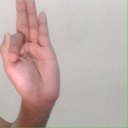
अक्षर: फ